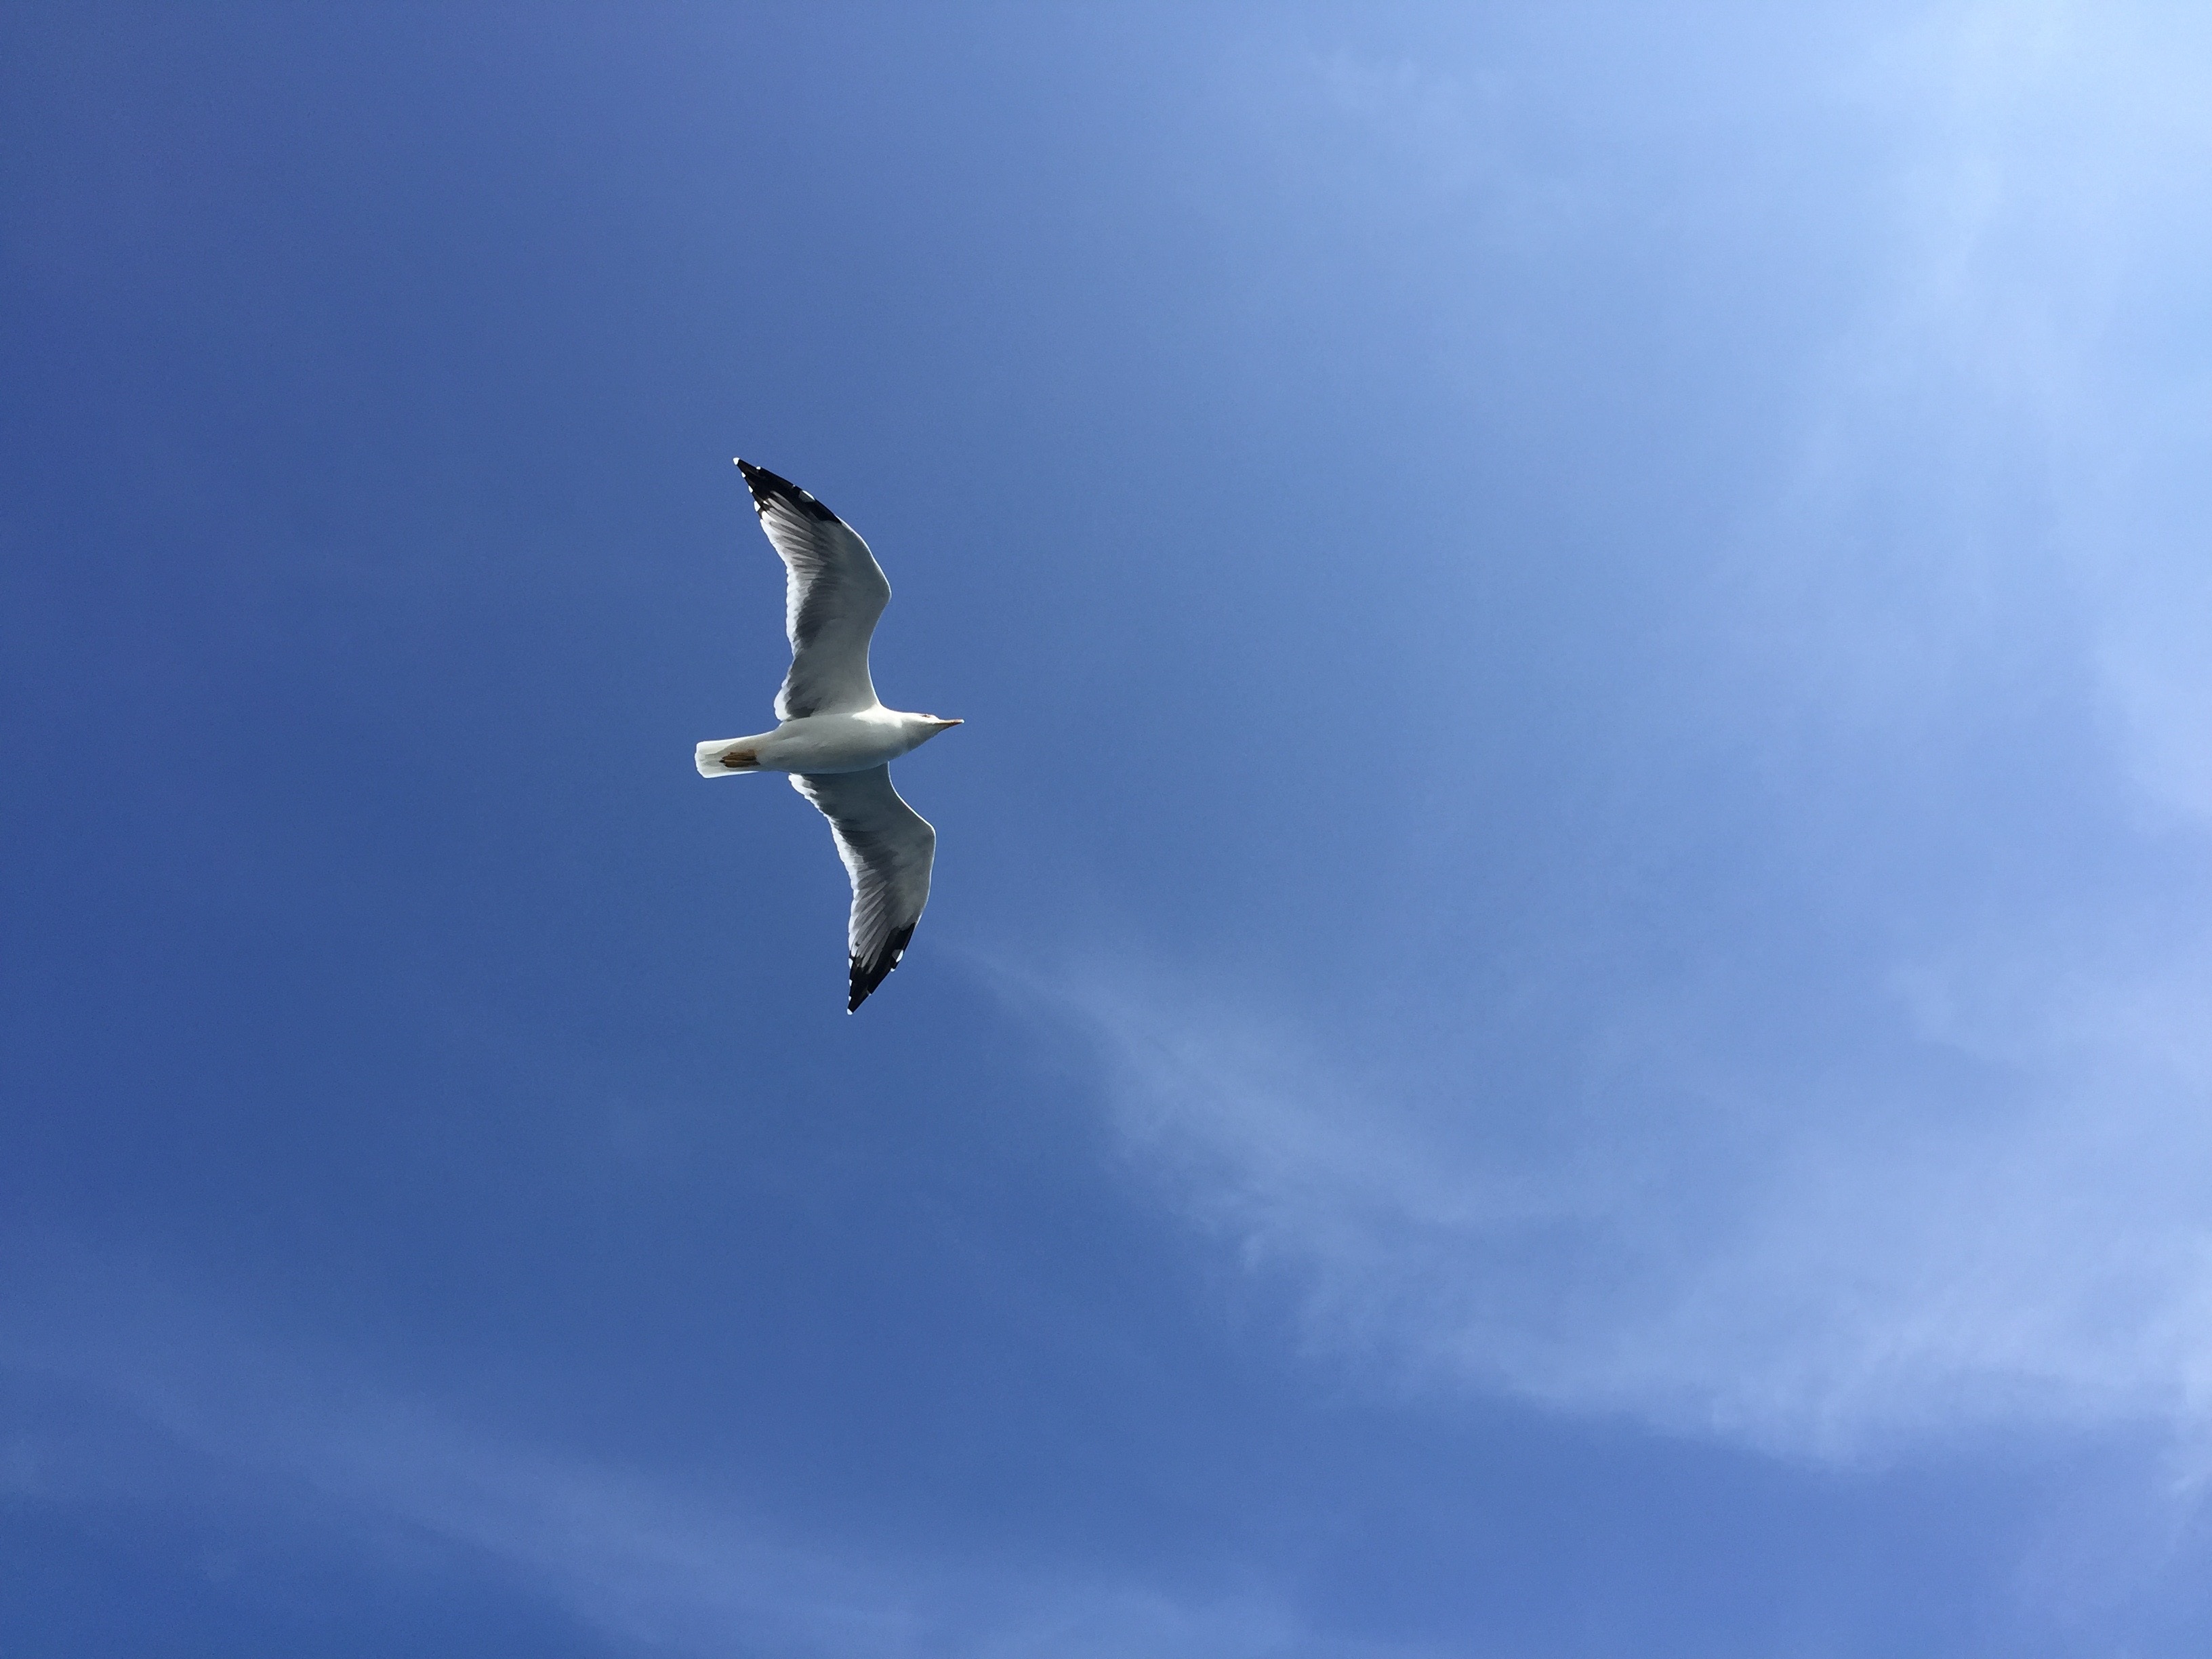
nature, bird, wing, cloud, sky, air, animal, seabird, fly, seagull, gull, flight, blue, blue sky, vertebrate, charadriiformes